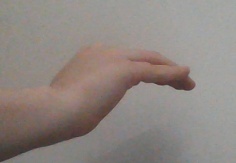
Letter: haa